Square and Compasses

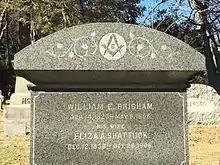

The Square and Compasses (or, more correctly, a square and a set of compasses joined) is the single most identifiable symbol of Freemasonry. Both the square and compasses are architect's tools and are used in Masonic ritual as emblems to teach symbolic lessons.